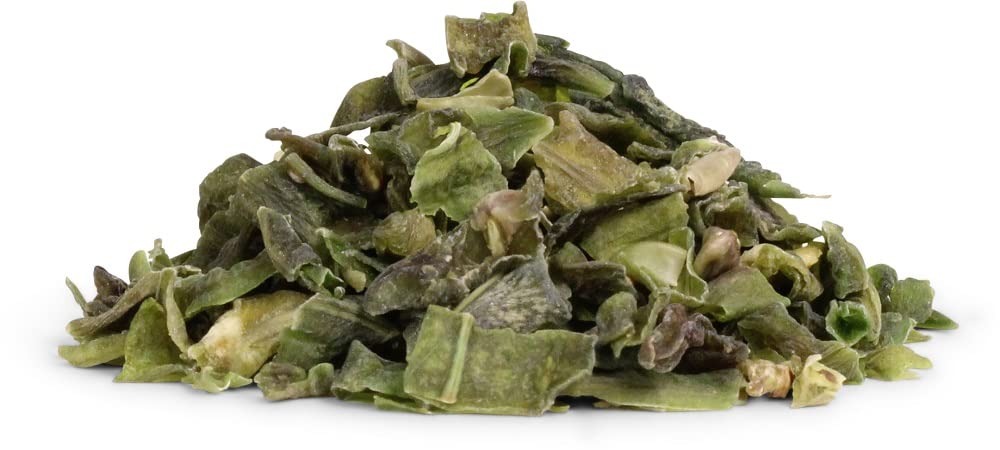
Item Name: Dried Chopped String Beans by Its Delish, 12 Oz Bulk Bag | Dehydrated Cut Green Bean Vegetables | Dried Veggies For Cooking, Camping, Emergency Supply, Soups, Stir Fry | No Salt, Vegan, Kosher
Bullet Point 1: DRIED, CHOPPED STRING BEANS - All natural, non-GMO, and gluten free dried string beans that are cut and dehydrated for maximum flavor.
Bullet Point 2: READY TO USE - No need to rehydrate, these string beans are ready to use in your favorite recipes.
Bullet Point 3: GOURMET VEGETABLE - Perfect for adding a unique flavor to any dish, these gourmet vegetables are sure to enhance the flavor of your meal.
Bullet Point 4: VERSATILE - Use in soups, stews, casseroles, stir fry, salads, and more!
Bullet Point 5: QUALITY & KOSHER - Packaged in our North Hollywood California factory, these dried chopped string beans are vegan and kosher.
Product Description: <b>Gourmet Dried String Beans by Its Delish, 12 Oz Bulk Bag</b><p><p><p>Dried chopped string beans are the perfect addition to any meal. Whether you're looking for a vegan oriental dish, or simply want to add some flavor to your favorite classic recipes, these beans are a great choice. They're also ideal for oriental dishes, soups, risottos, and stir fry. </p> <p>Dehydrated vegetables maintain their high nutritive value with less nutrients lost, so you can be sure that you're getting all the nutrition you need. Plus, you can store them in your cupboard for a few years in a cool dry place, meaning you don't have to worry about wasted food. Stock up and enjoy!</p></p><p><b>About It's Delish!</b><p><p> It's Delish was established in 1992 and is located in North Hollywood, California. It's Delish is a food manufacturer and distributor who produces over 500 gourmet food products including licorice, sour belts, taffies, caramels, Jordan almonds, chocolates, nuts, fruits, trail mixes, spices, and the spice blends. It's Delish also produces organics and all natural products. We give you the opportunity to order from the factory direct!<p><p> It’s Delish! prides itself on the four pillars that are at the foundation of everything we do.<p><p> Innovation Quality Value Service
Value: 1.0
Unit: Count

Price: 19.99